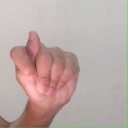
अक्षर: ट